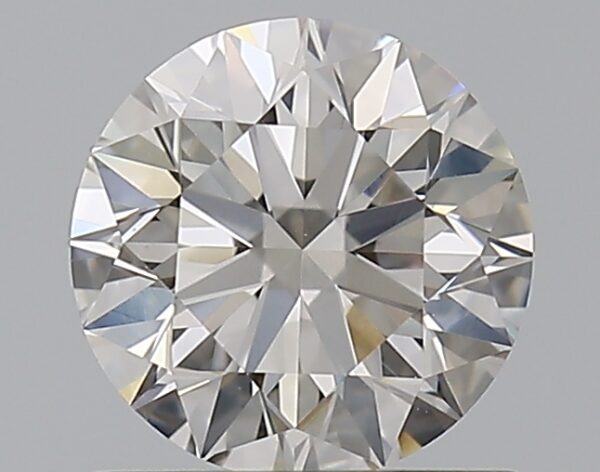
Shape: round
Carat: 0.8
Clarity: VS1
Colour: H
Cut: EX
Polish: EX
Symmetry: EX
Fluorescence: N
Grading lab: GIA
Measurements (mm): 5.87 x 5.91 x 3.69